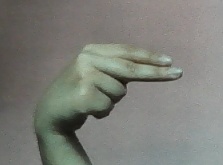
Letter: ain